History of anthropology by country

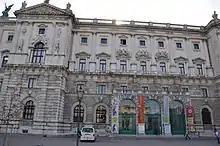
Museum of Ethnology, Vienna (Weltmuseum Wien)

Another important figure was Pater Wilhelm Schmidt who was a German-born ordained Roman Catholic priest, anthropologist, and linguist. Anthropos is a journal he created in 1906 and the Anthropos Institute is an institution he founded in 1931. He relocated both to Switzerland in 1938 due to his distaste for Hitler's ideals. He was a professor at the Universities of Vienna and Freiburg, had published extensively, and his research topics included family, religion, language, and culture.